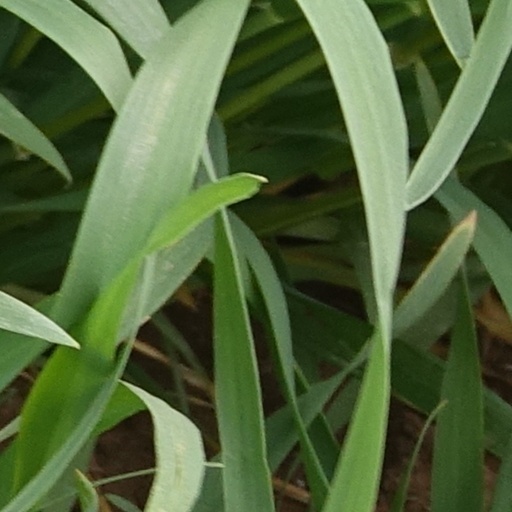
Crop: wheat